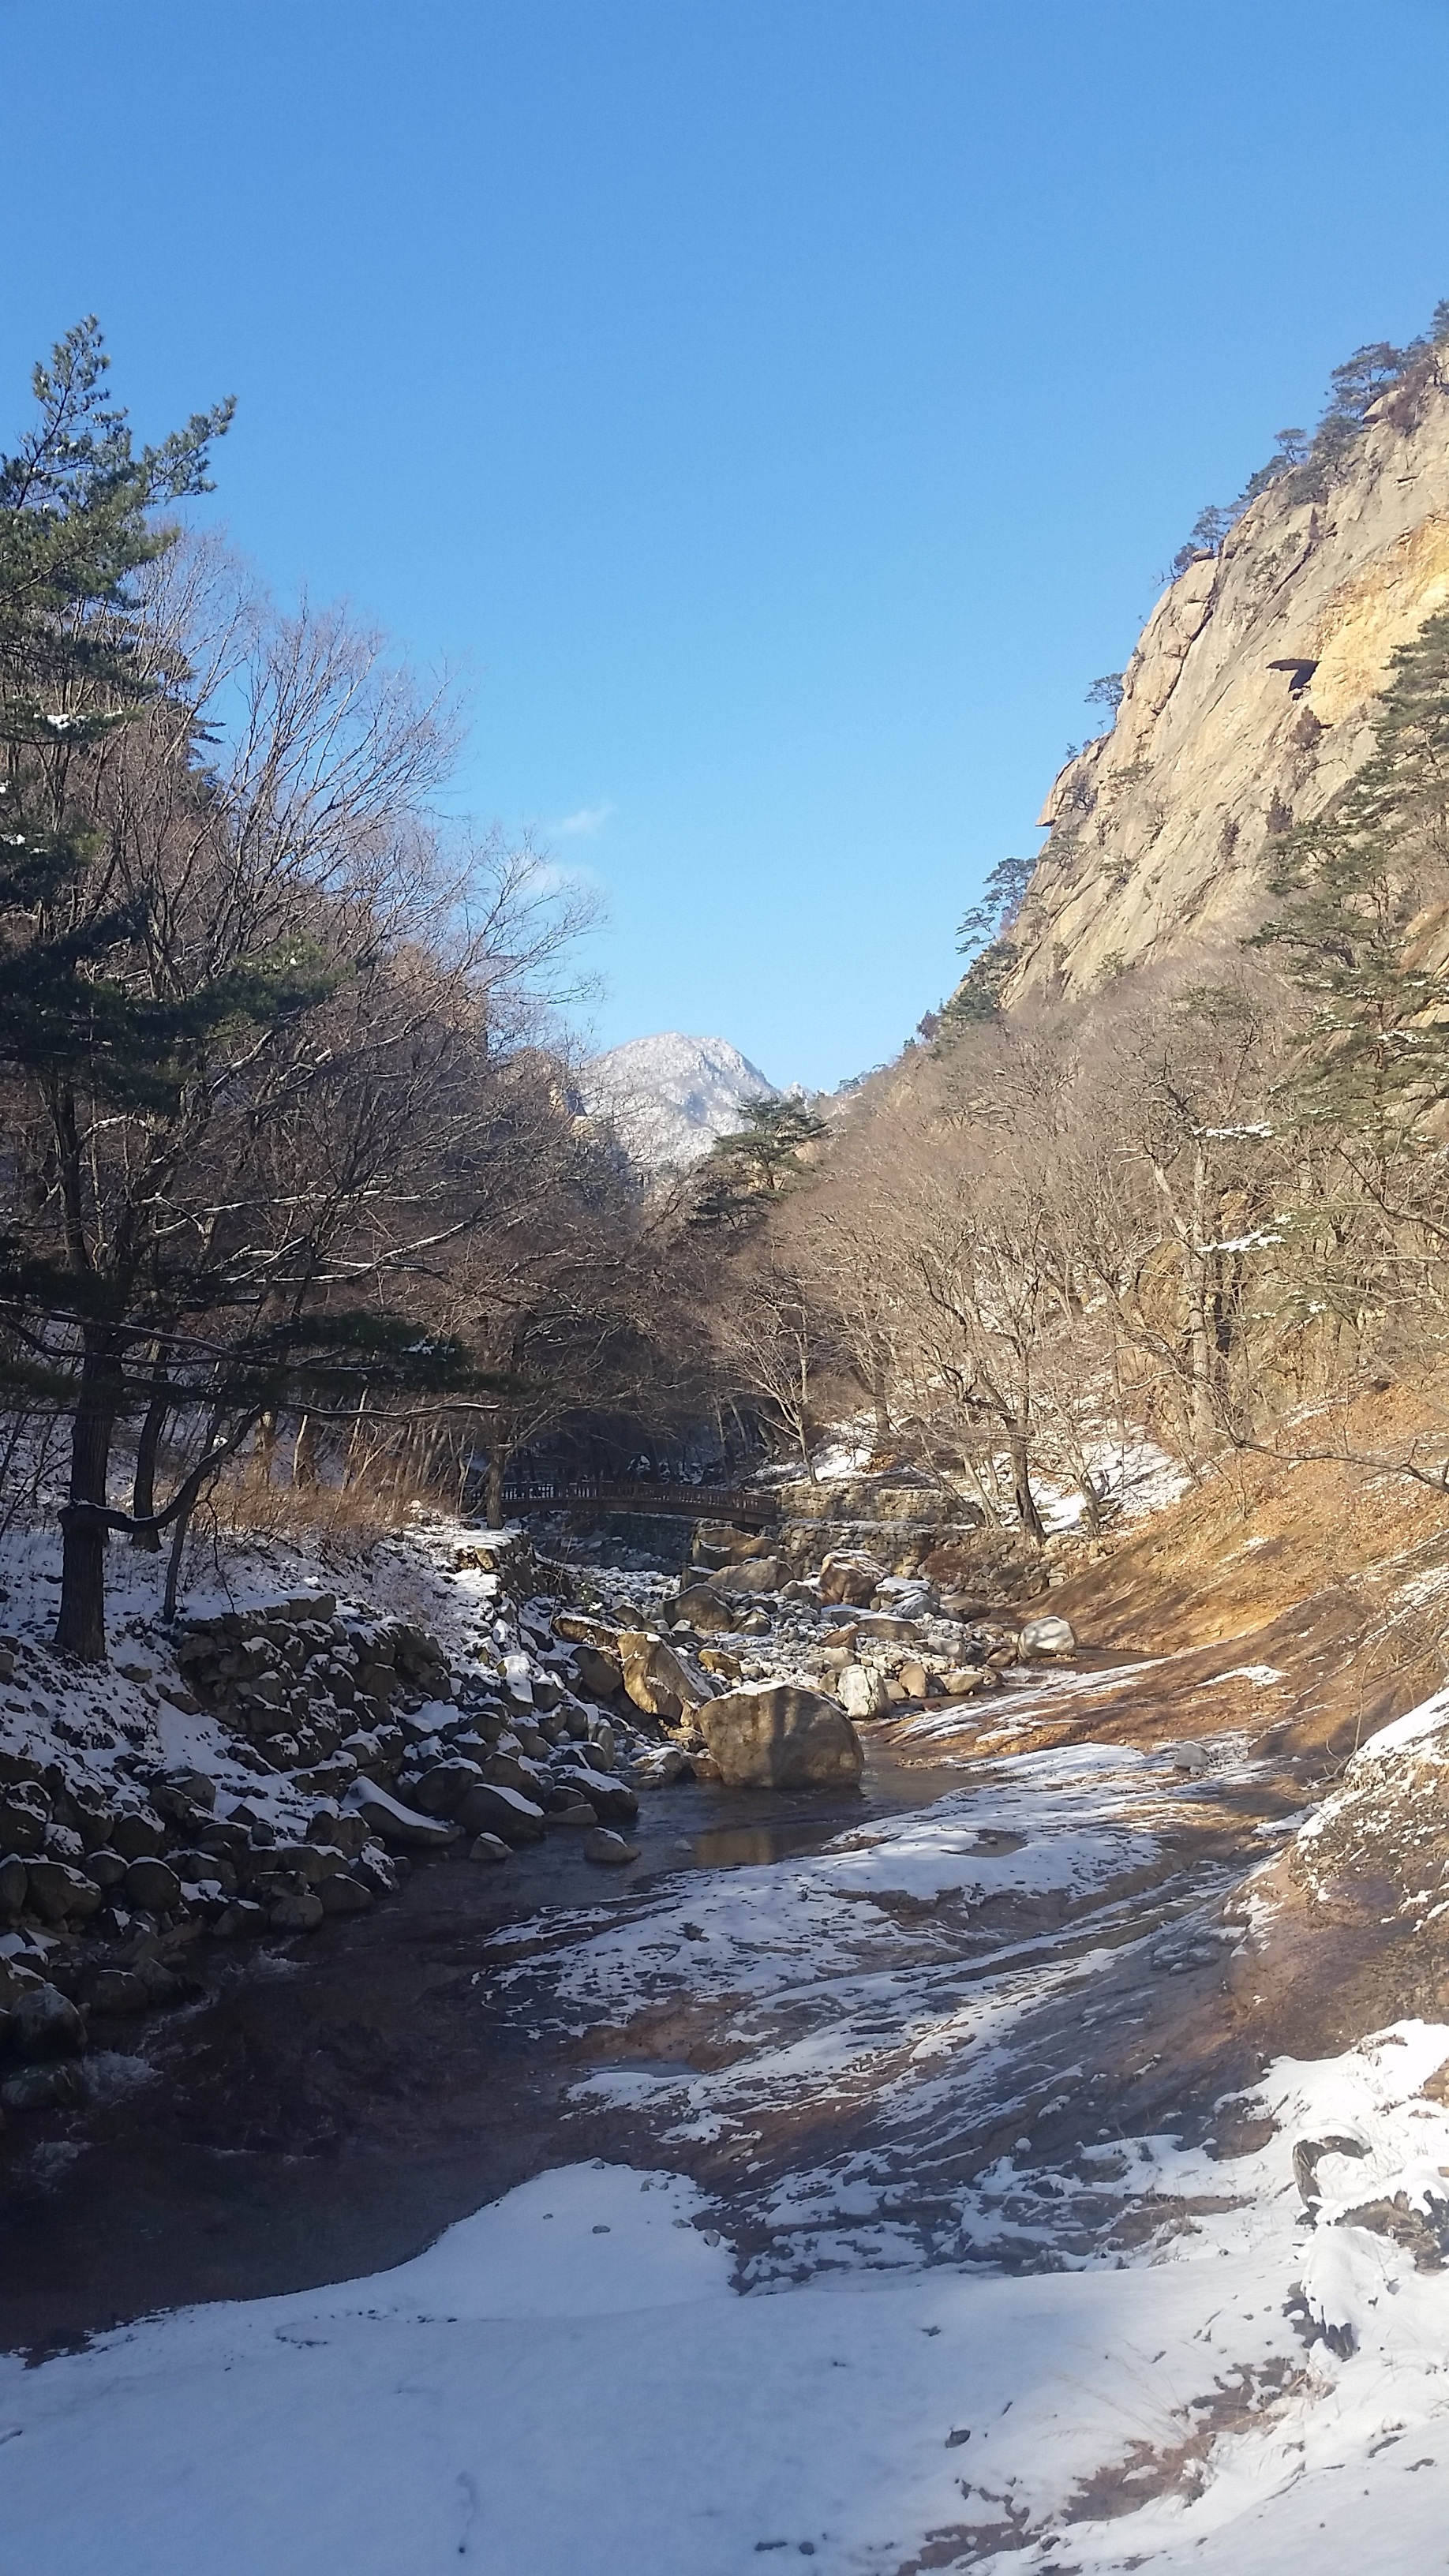
landscape, tree, nature, wilderness, walking, mountain, snow, winter, trail, lake, adventure, river, valley, mountain range, travel, scenery, weather, climbing, season, ridge, snow mountain, plateau, wallpapers, landform, gangwon do, in the cold, winter mountain, geographical feature, mountainous landforms